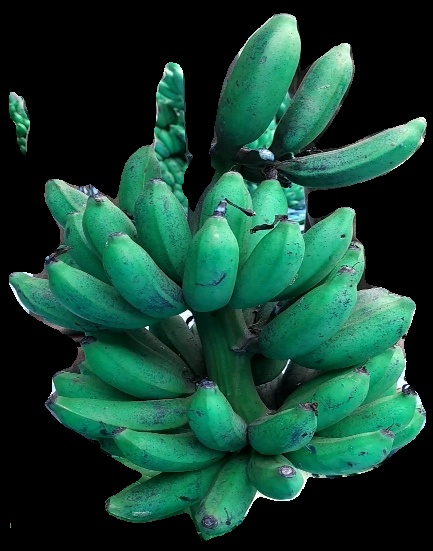
Variety: rasbale
Grade: grade3